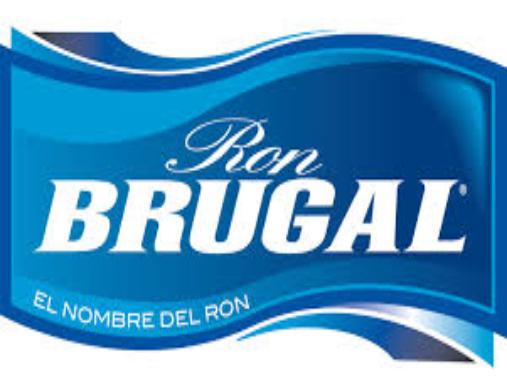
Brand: Brugal
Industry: Food